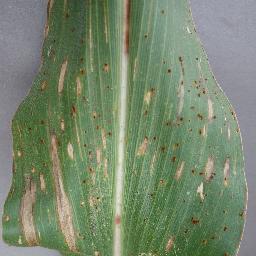
Label: Corn_(Maize)___Gray_Leaf_Spot_(Cercospora)